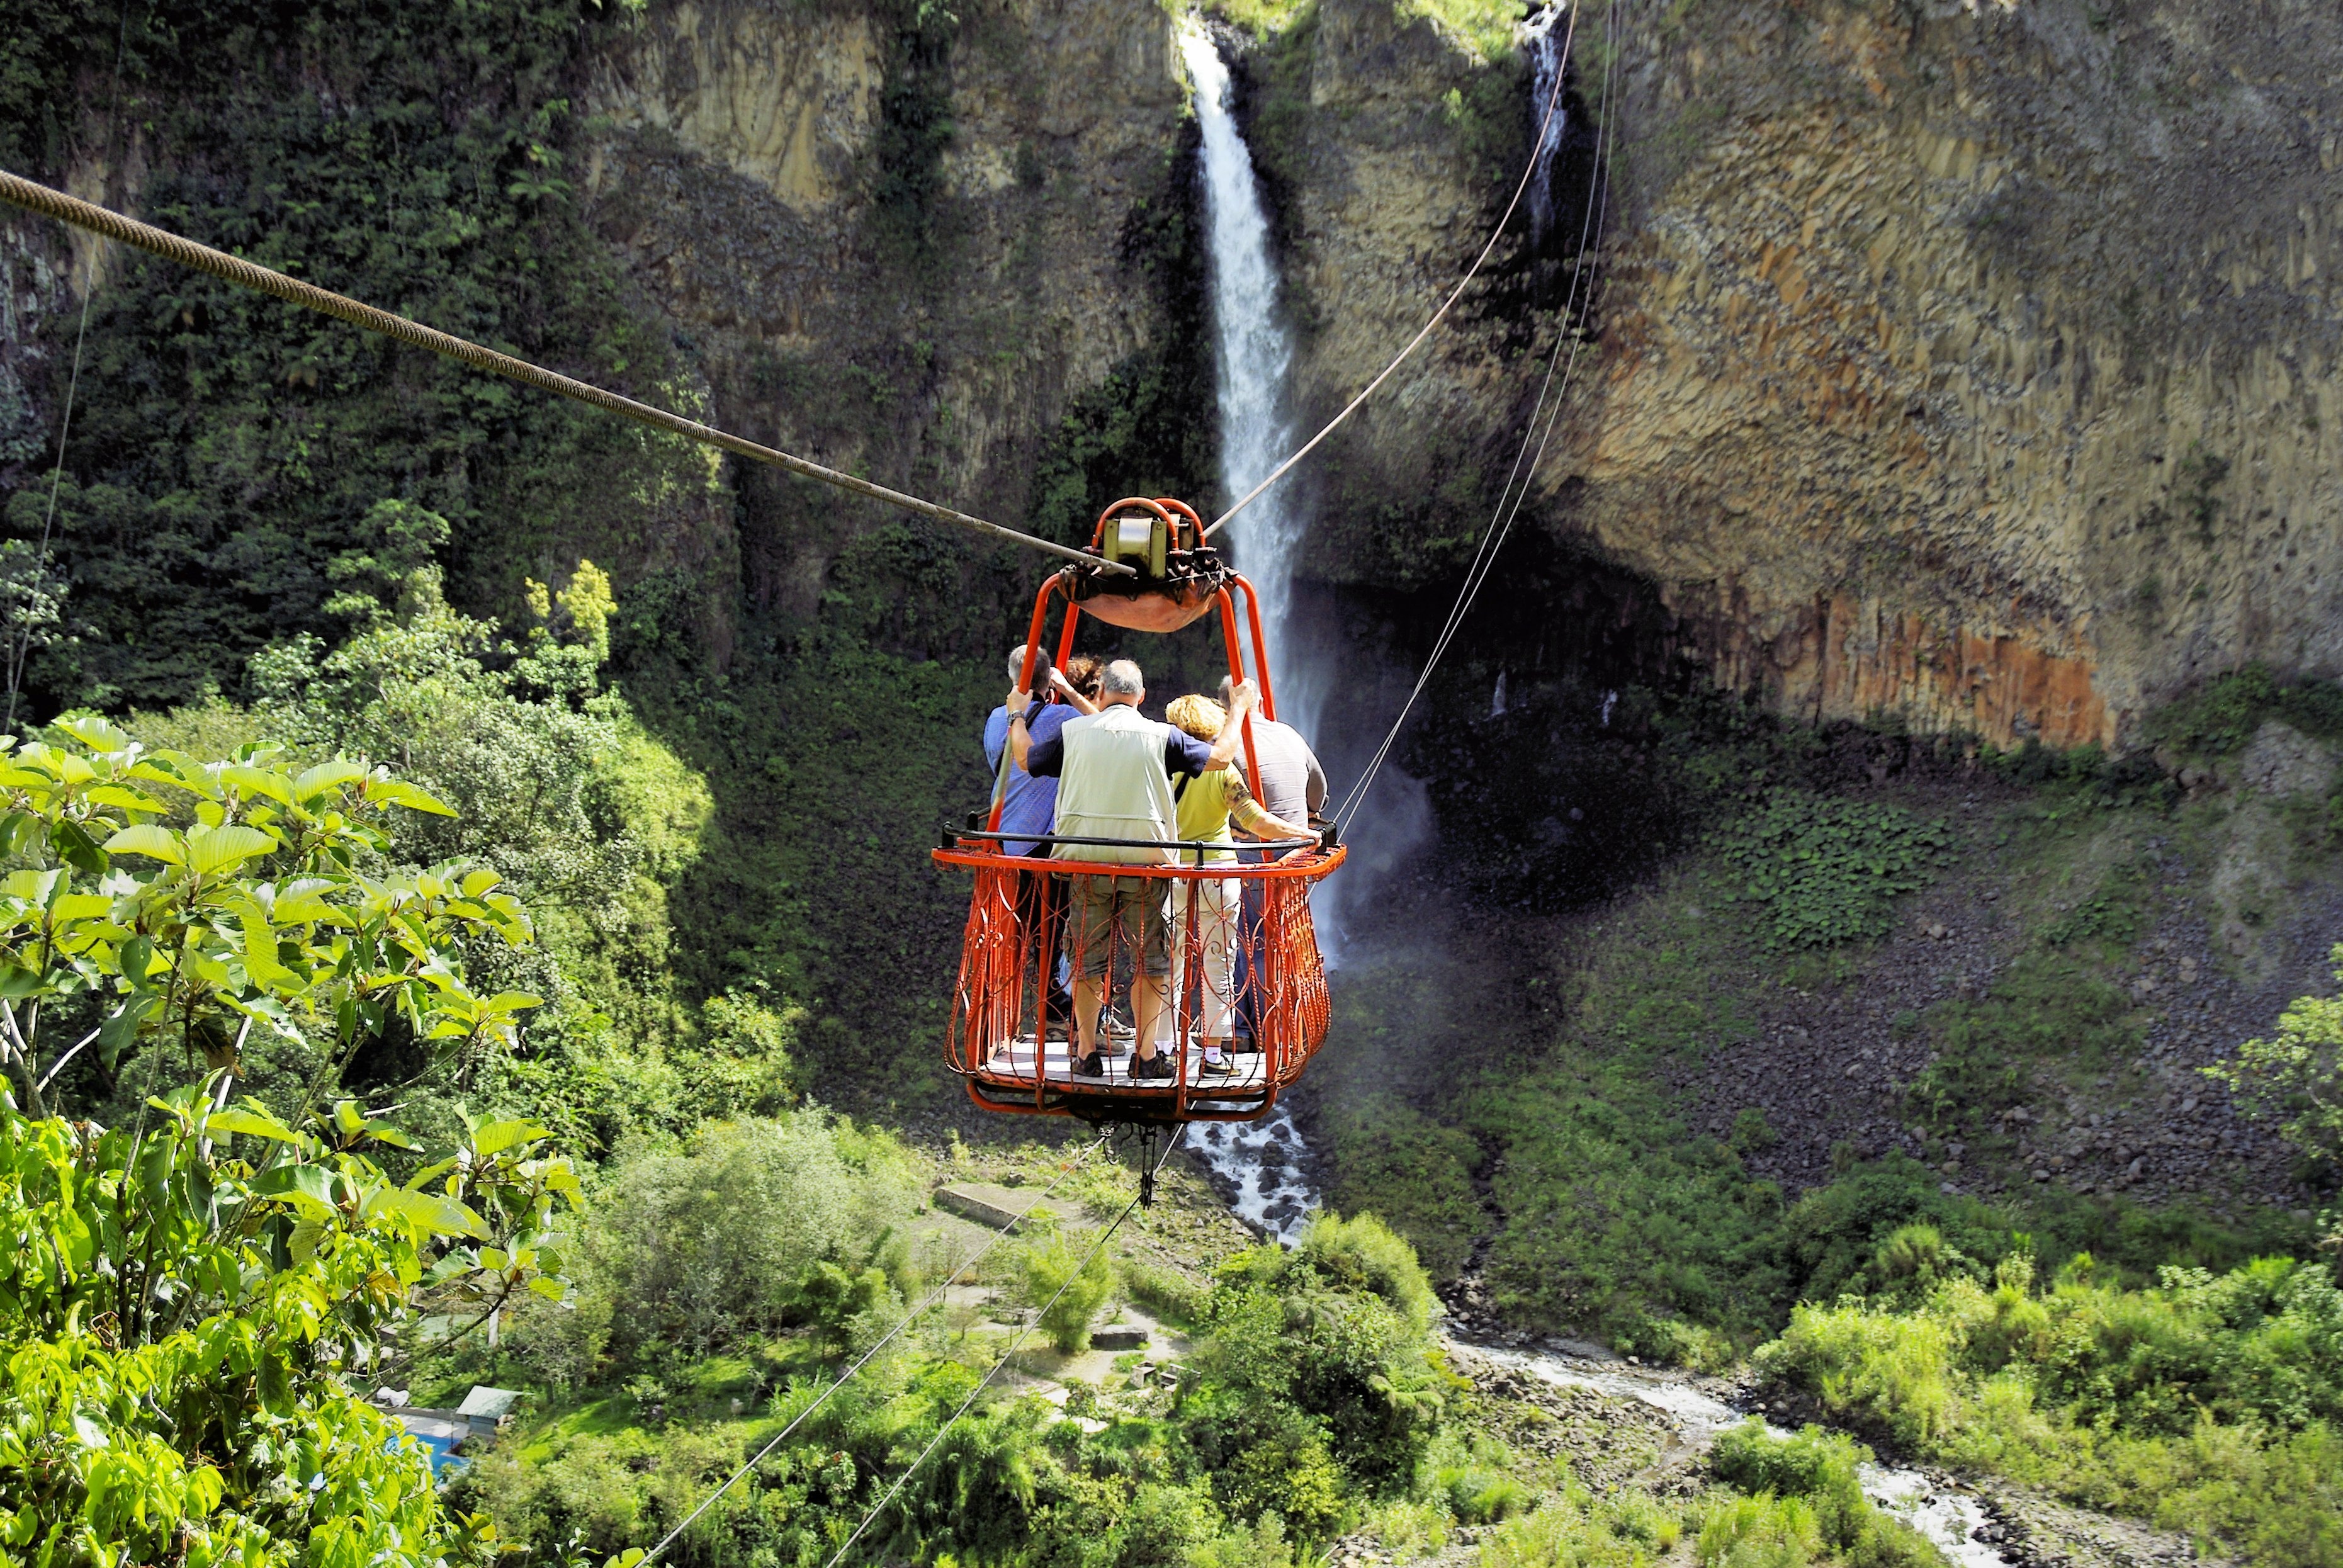
adventure, rustic, cascade, tourism, cable car, andes, geological phenomenon